Archaeoacoustics

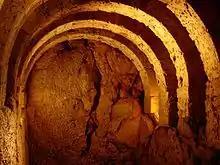
Basement of Necromanteion of Acheron in 2005.

Panagiotis Karampatzakis and Vasilios Zafranas investigated the acoustic properties of the Necromanteion of Acheron, Aristoxenus acoustic vases,